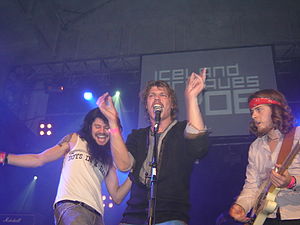
Boys In A Band
Boys In A Band, 2008.
Boys In A Band er et færøsk band. De spiller musik inspireret af Bob Dylan, Jimi Hendrix og Franz Ferdinand. Selv kalder de deres musik for Cowboy Rock. De har optrådt live på Roskilde Festival, Spot og på G! Festival, Iceland Airwaves og Canadian Music Week. De er vinderne af Global Battle of the Bands 2007.